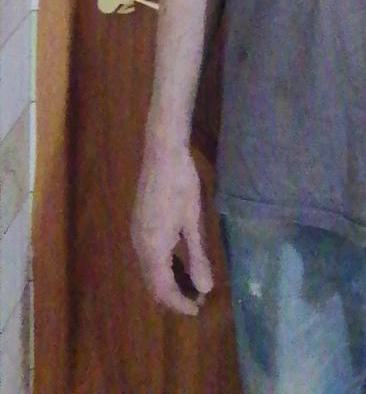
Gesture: no_gesture